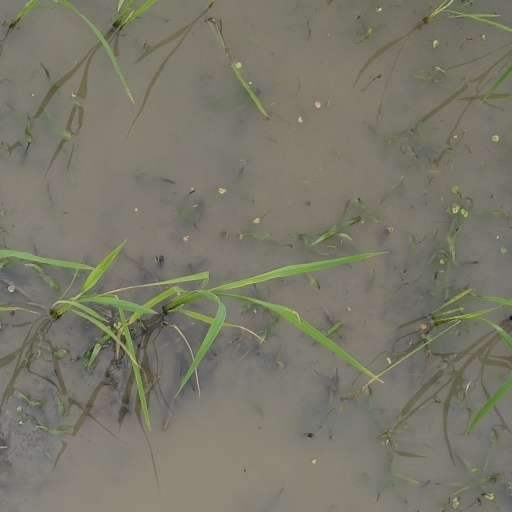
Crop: rice